Gas Works Park

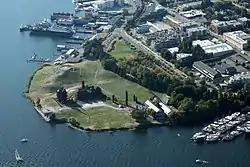
The park seen in 2011

Gas Works Park is a park located in Seattle, Washington, United States. It has a public park on the site of the former Seattle Gas Light Company gasification plant, located on the north shore of Lake Union at the south end of the Wallingford neighborhood. The park was added to the National Register of Historic Places on January 2, 2013, over a decade after being nominated.